2016 Daytona 500

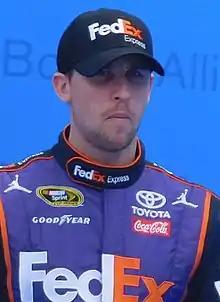
Denny Hamlin scored his 27th career victory in Sprint Cup, his first in the Daytona 500.

The fifth caution of the race flew with 29 laps to go for a single-car wreck in turn 4. Exiting the turn, Earnhardt got loose, turned down the track and slammed the inside wall. He said that he got caught "by surprise there. I was trying to sidedraft the guy beside me. We’ve been working on the balance all day. That was our problem. We underestimated how important handling was going to be today. We had a rocket all week. But in two-car runs and in night races the car handled great. We’ve got to do a little more drafting next time when we come back we’ll be ready for the balance. We were starting to move forward, getting aggressive. Just lost it.”